Goaltender

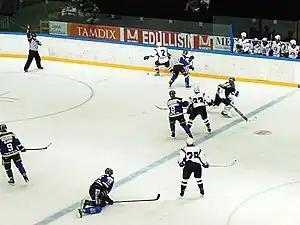
A delayed penalty call situation, in which the referee (top-left) indicates a coming penalty by raising his arm, and prepares to blow the whistle when a player from the team to be penalized (in white) touches the puck. Goaltender Jere Myllyniemi can be seen (right) rushing to the bench to send on an extra attacker.

The oldest playing style is the stand-up style. In this style, goaltenders are to stop the puck from a standing position, not going down. The goaltenders may bend over to stop the puck with their upper body or may kick the puck. Such saves made by kicking are known as kick saves or skate saves. They may also simply use their stick to stop it, known as a stick save. This was the style seen in the early NHL and was most commonly used up until the early 1960s. One of the more notable goaltenders who was last seen using stand up was Bill Ranford, but most of the goaltenders from earlier decades such as Jacques Plante were considered pure stand up goaltenders.